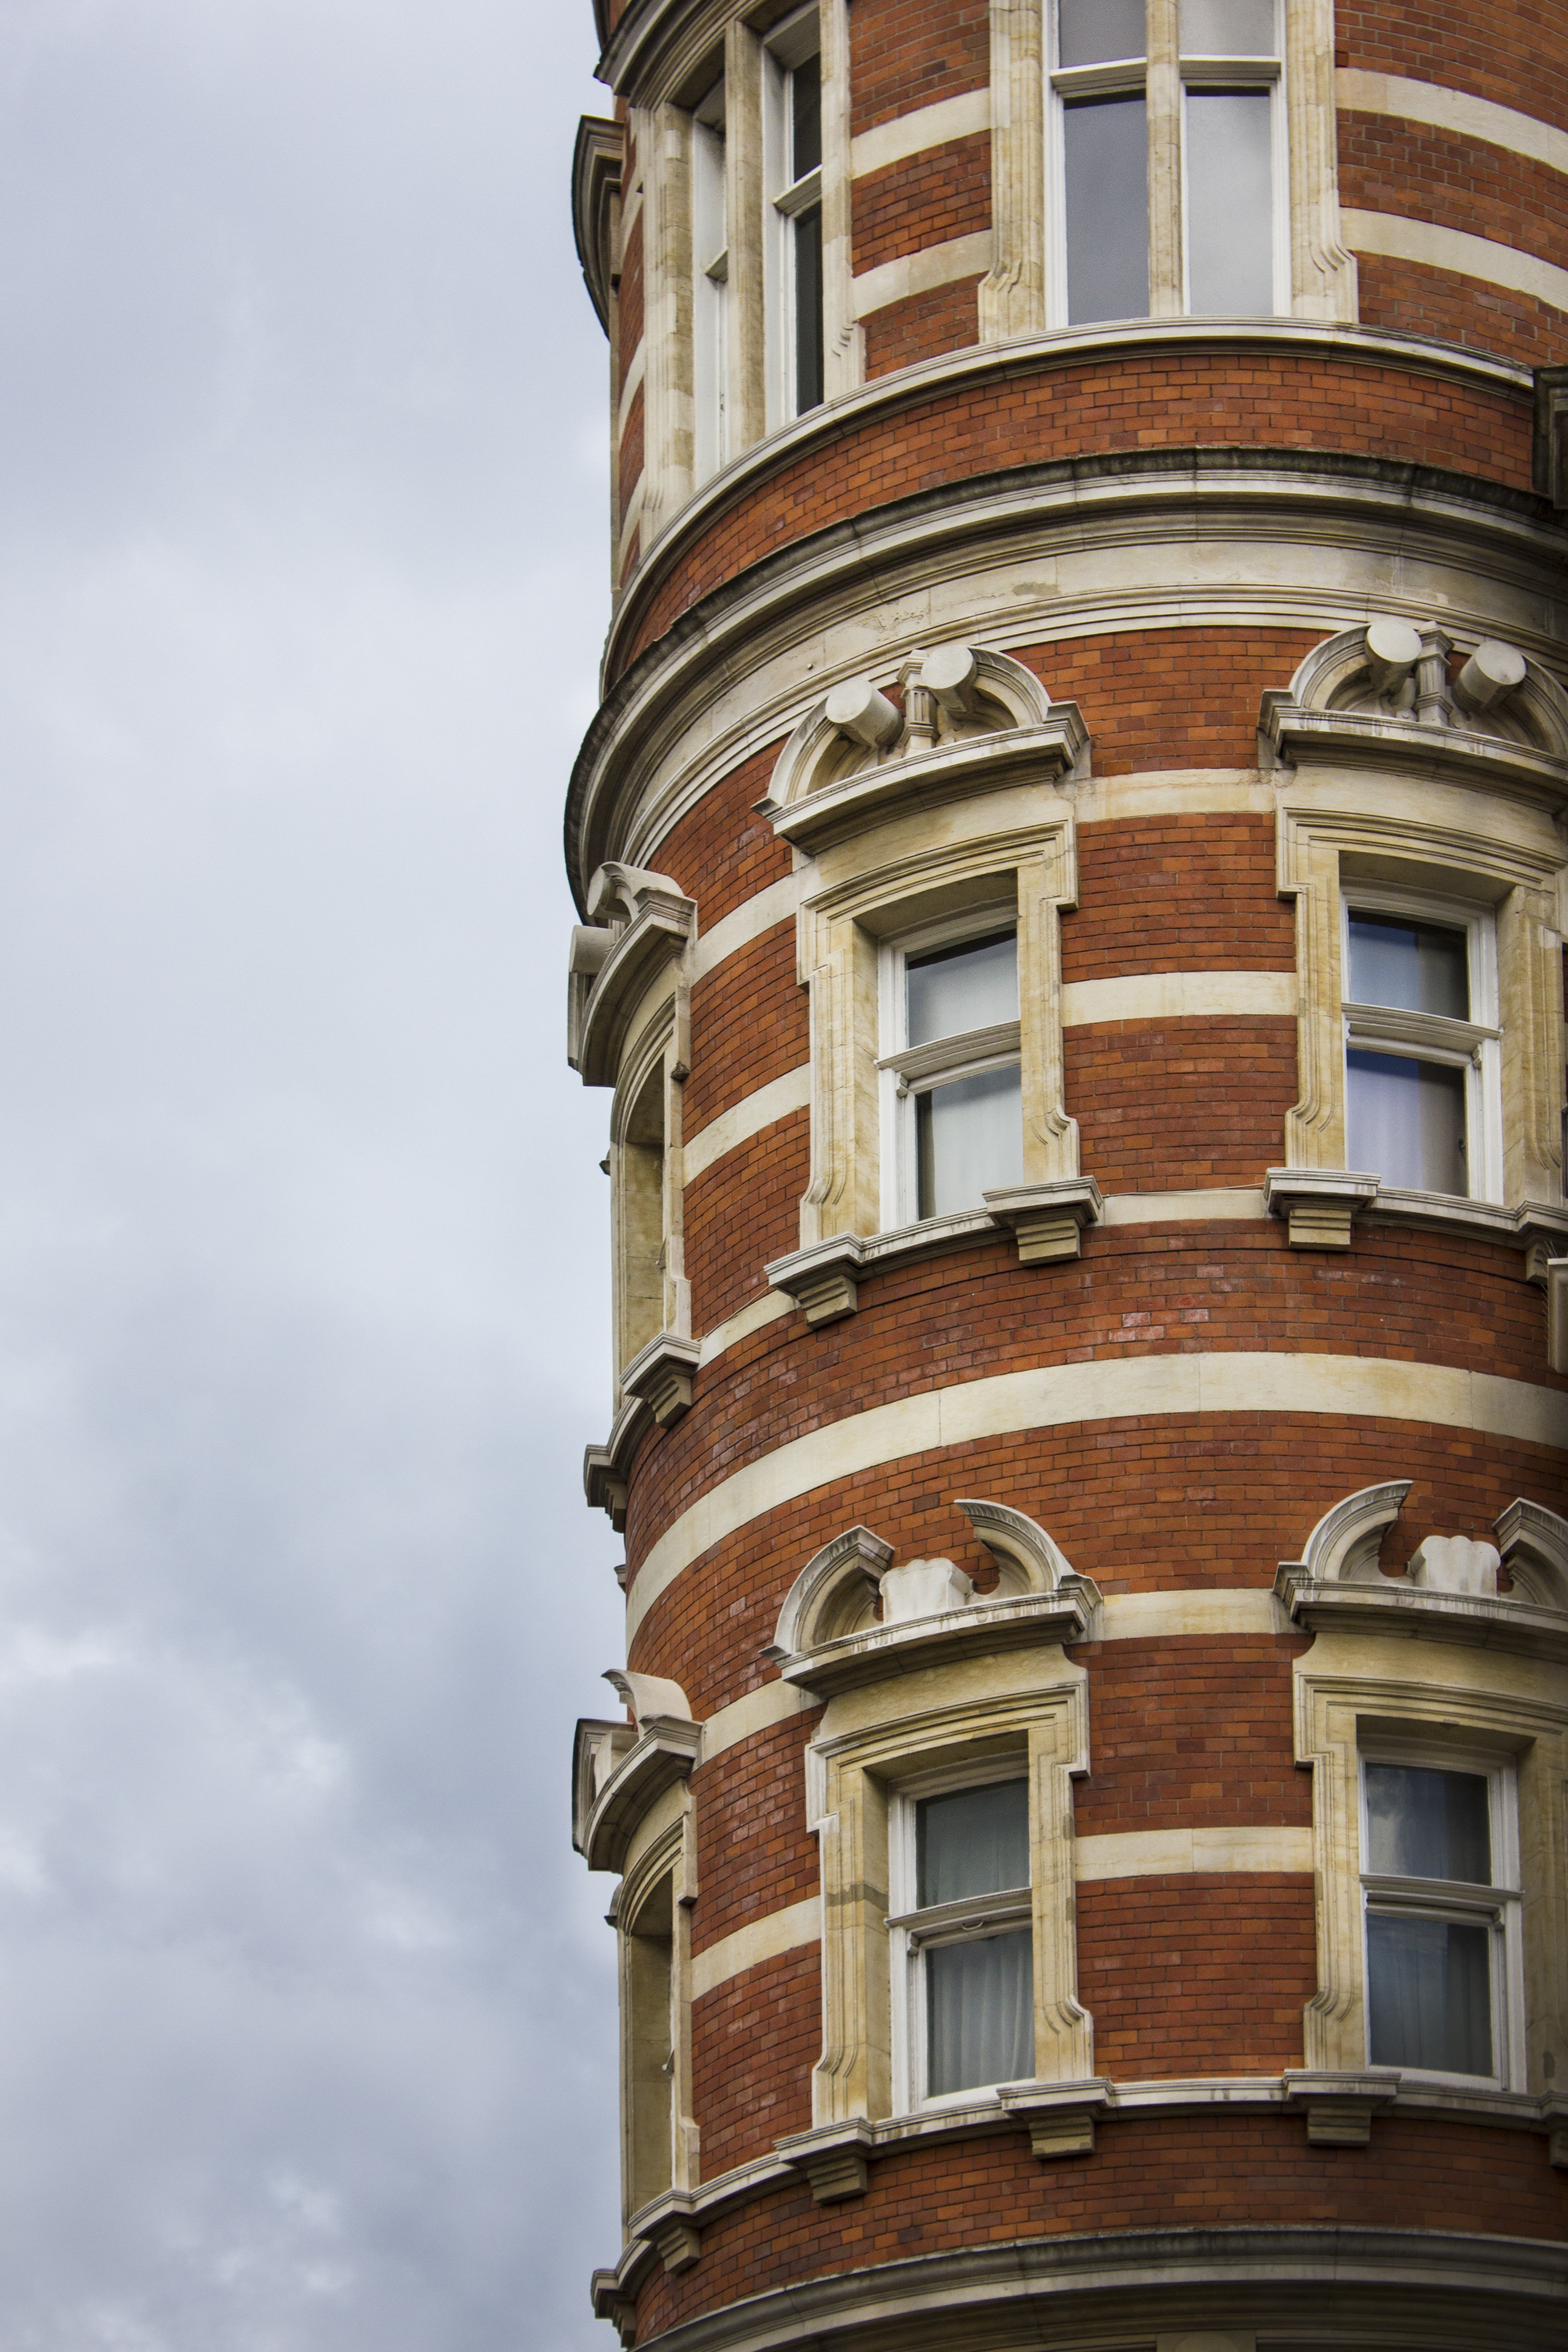
architecture, house, window, city, arch, red, tower, landmark, facade, london, bricks, center, detail, palazzo, urban area, briton